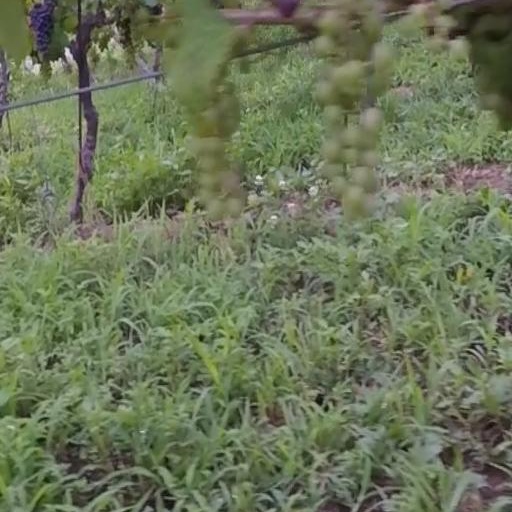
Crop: grape